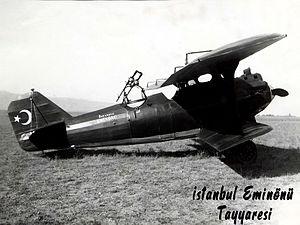
Le Breguet 19 est un bombardier léger et avion de reconnaissance, également utilisé pour les vols longue distance, conçu par la société française Breguet et produit à partir de 1924.